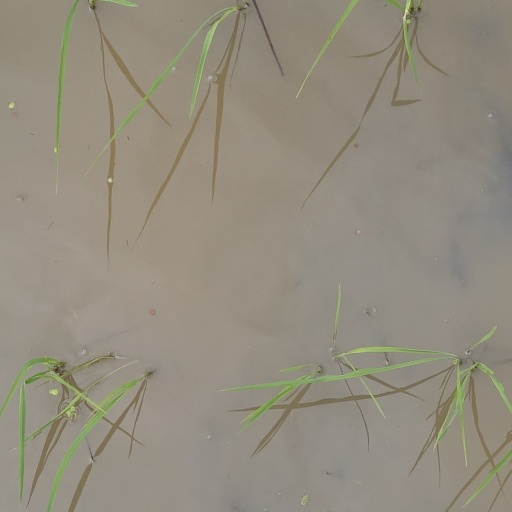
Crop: rice